Glencairn (Chance, Virginia)

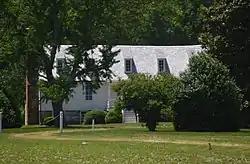
Distant view

Glencairn is a historic plantation house located near Chance, Essex County, Virginia. It dates to the Colonial era, and is a long -story, six-bay, brick-nogged frame dwelling. It sits on a high brick basement and is clad in 19th-century weatherboard. The house is topped by a gable roof with dormers. The house was built in several sections, with the oldest section possibly dated to 1730.